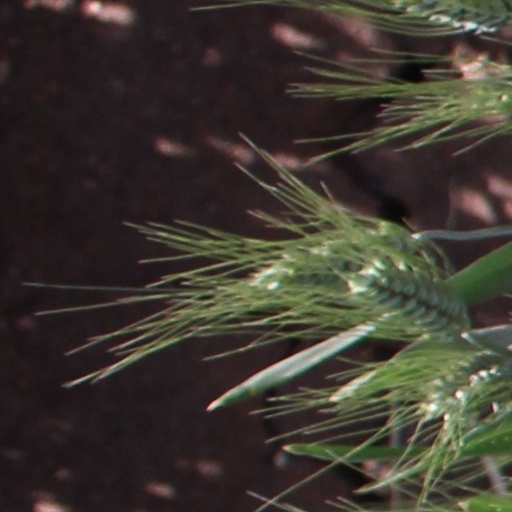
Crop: wheat